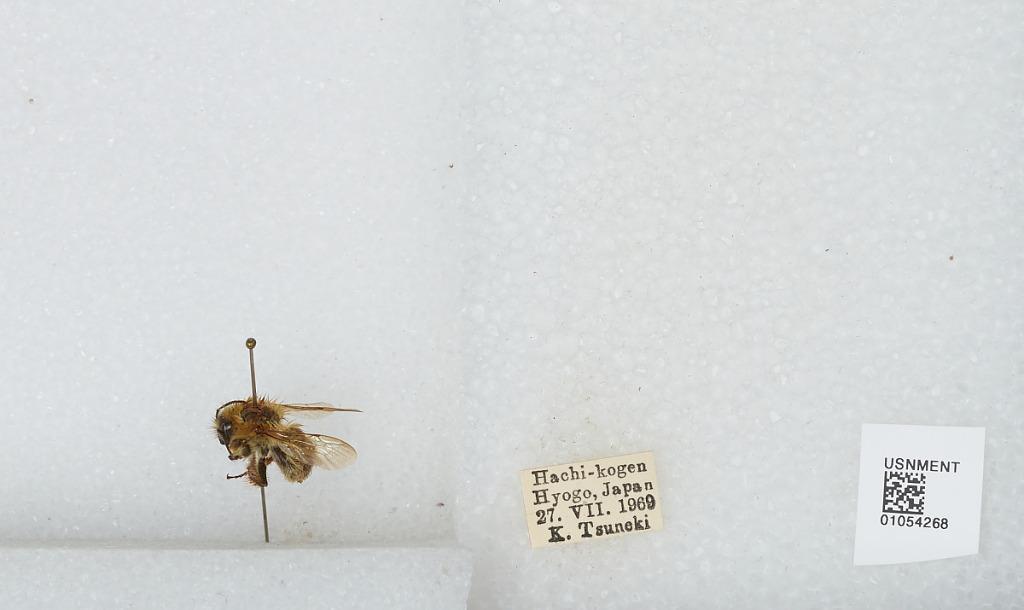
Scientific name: Bombus sp.
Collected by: K. Tsuneki
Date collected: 1969-7-27
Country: Japan
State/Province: HyÅgo
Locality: Hachi Kogen